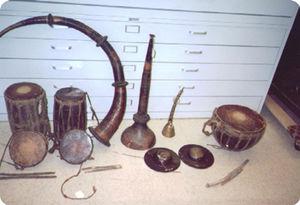
La musique népalaise est profondément liée à la musique indienne, même si le Népal fut un royaume indépendant depuis longtemps et une république actuellement. Partageant la culture hindouiste, on y retrouve en effet le corpus de la musique hindoustanie ainsi que divers types de musiques populaires indiennes, augmenté de quelques variations régionales dues aux nombreuses ethnies peuplant ce petit pays montagneux.